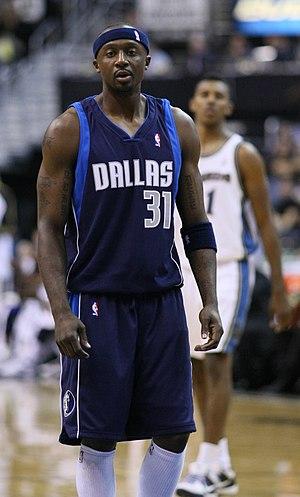
Jason Eugène Terry est un joueur de basket-ball américain né le 15 septembre 1977 à Seattle. Il joue aux postes d'arrière et de meneur.